Broken as Things Are

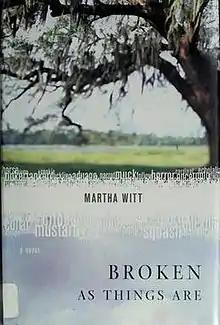
First edition

Broken as Things Are is a 2004 novel by Martha Witt. The book was released on August 12, 2004, through Henry Holt and Co. and follows the coming of age of a young Southern girl.